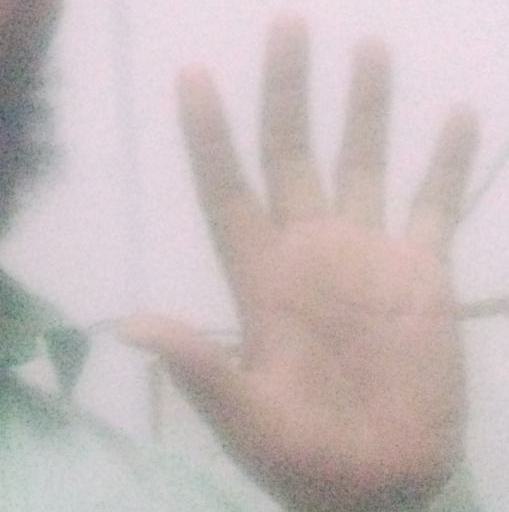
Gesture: palm